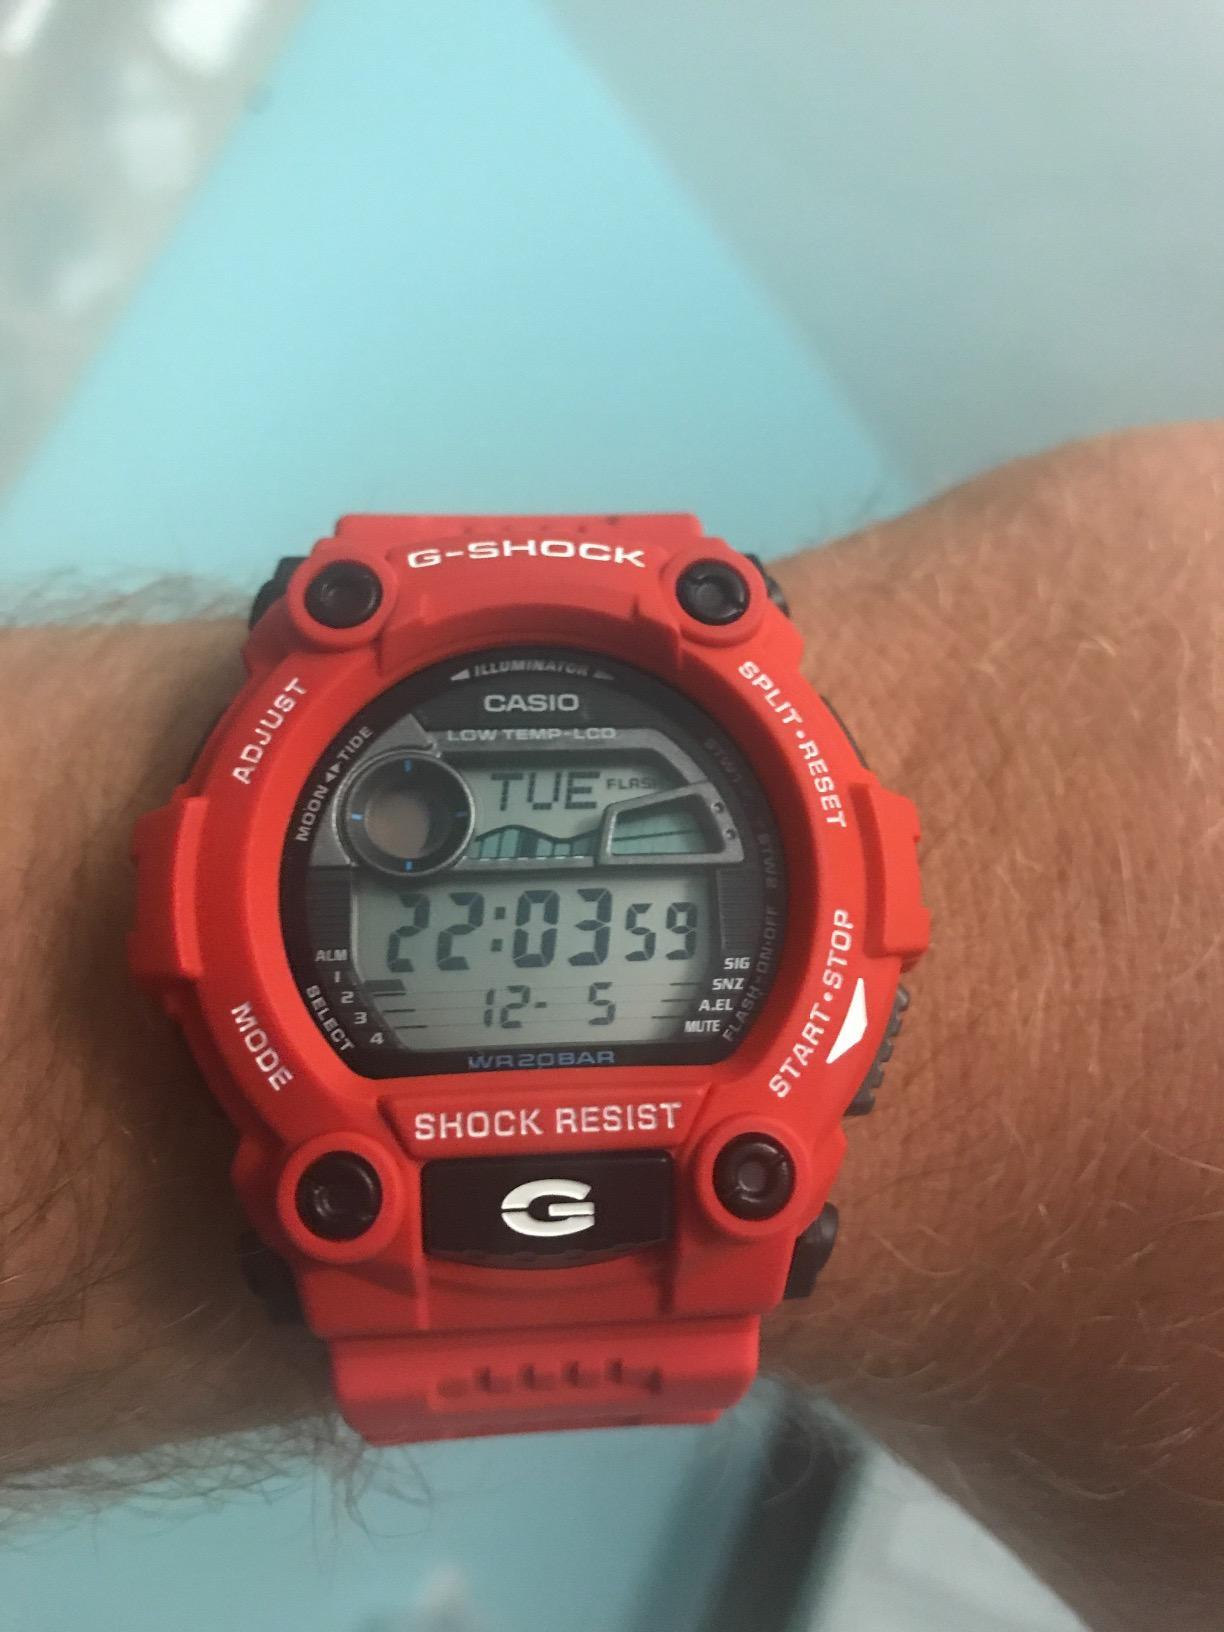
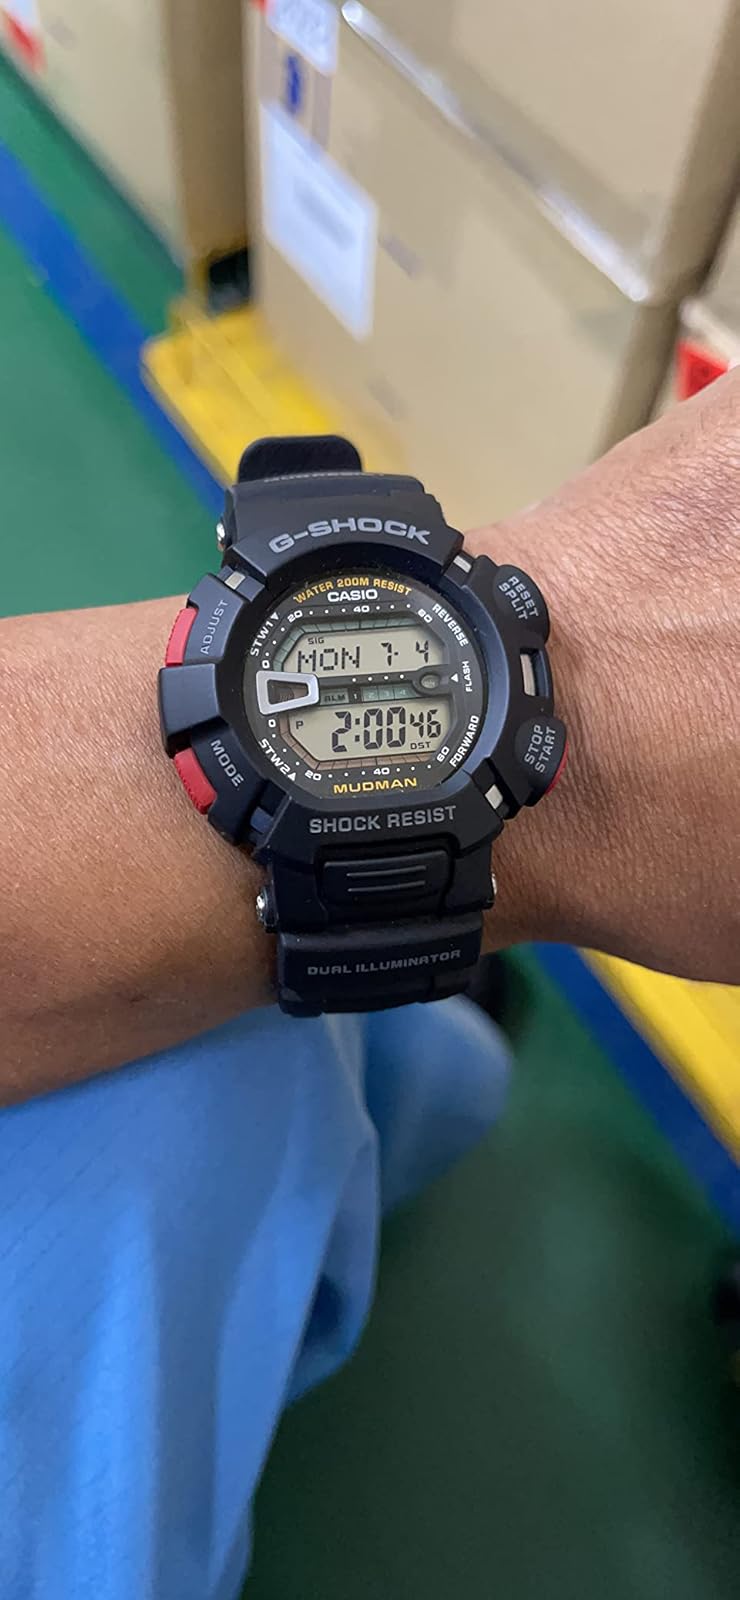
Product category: accessories_watch
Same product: no